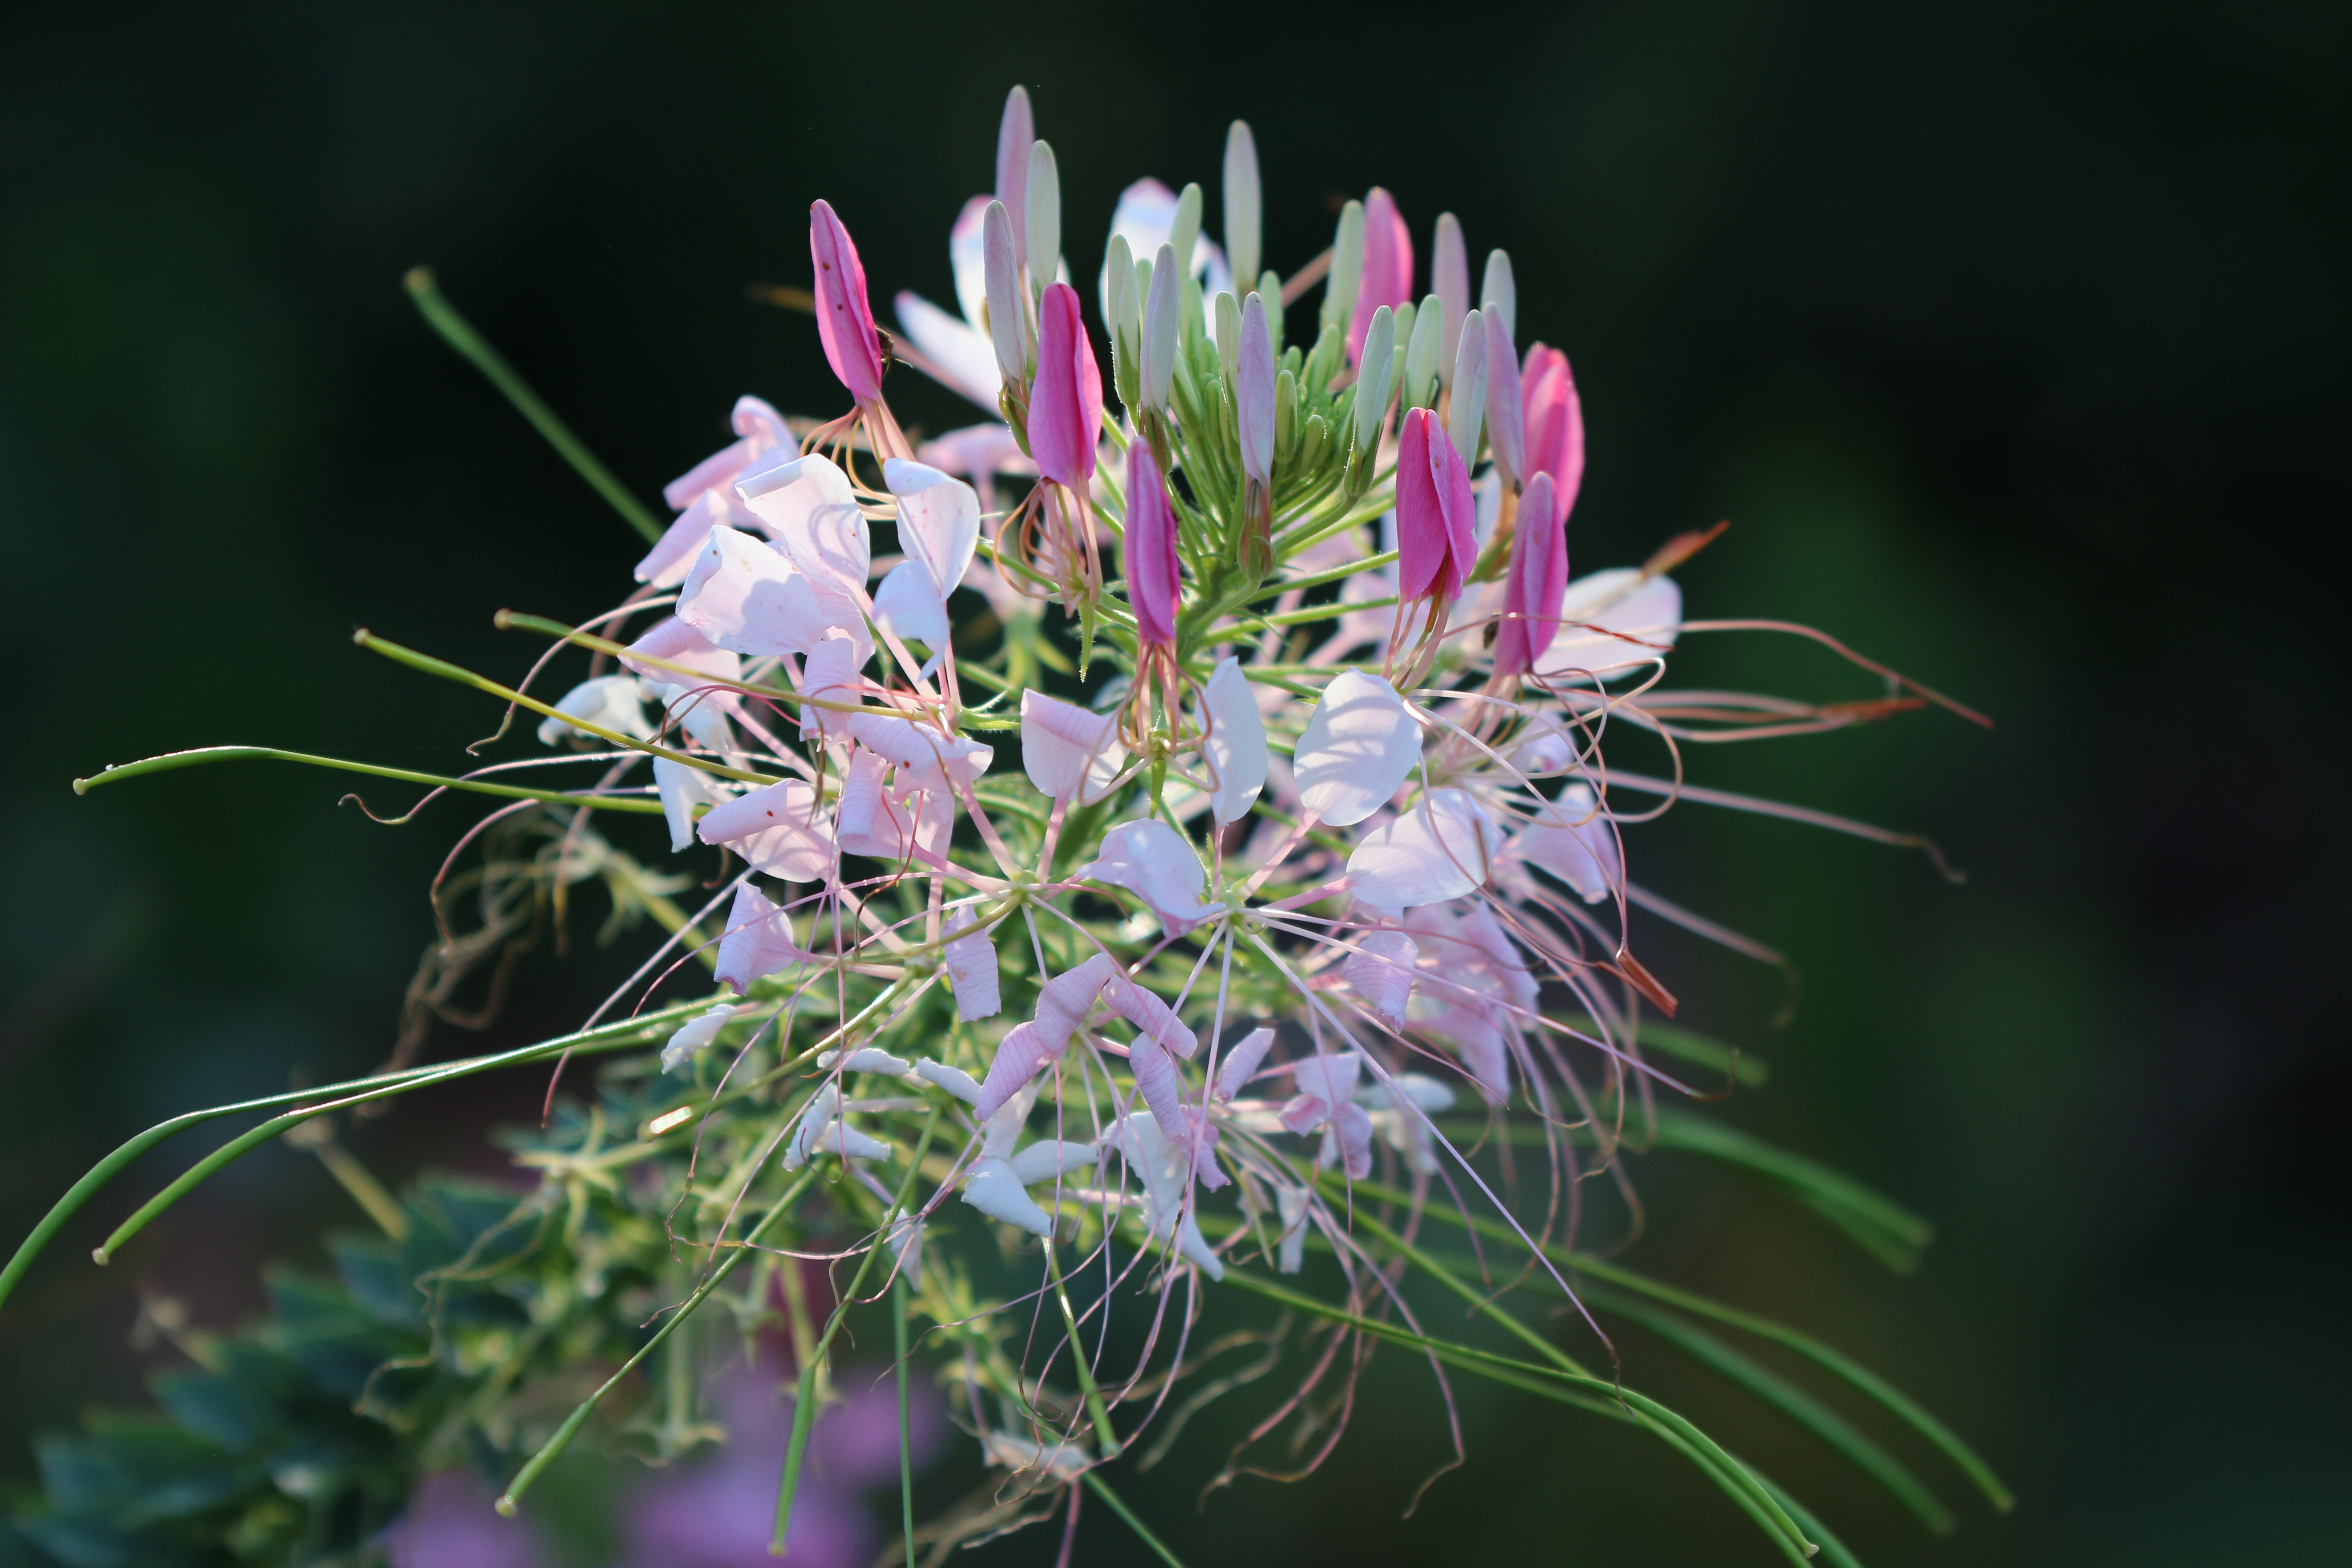
flower, plant, petal, terrestrial plant, shrub, flowering plant, perennial plant, wildflower, macro photography, Pedicel, herbaceous plant, electric blue, plant stem, caper family, subshrub, pollen